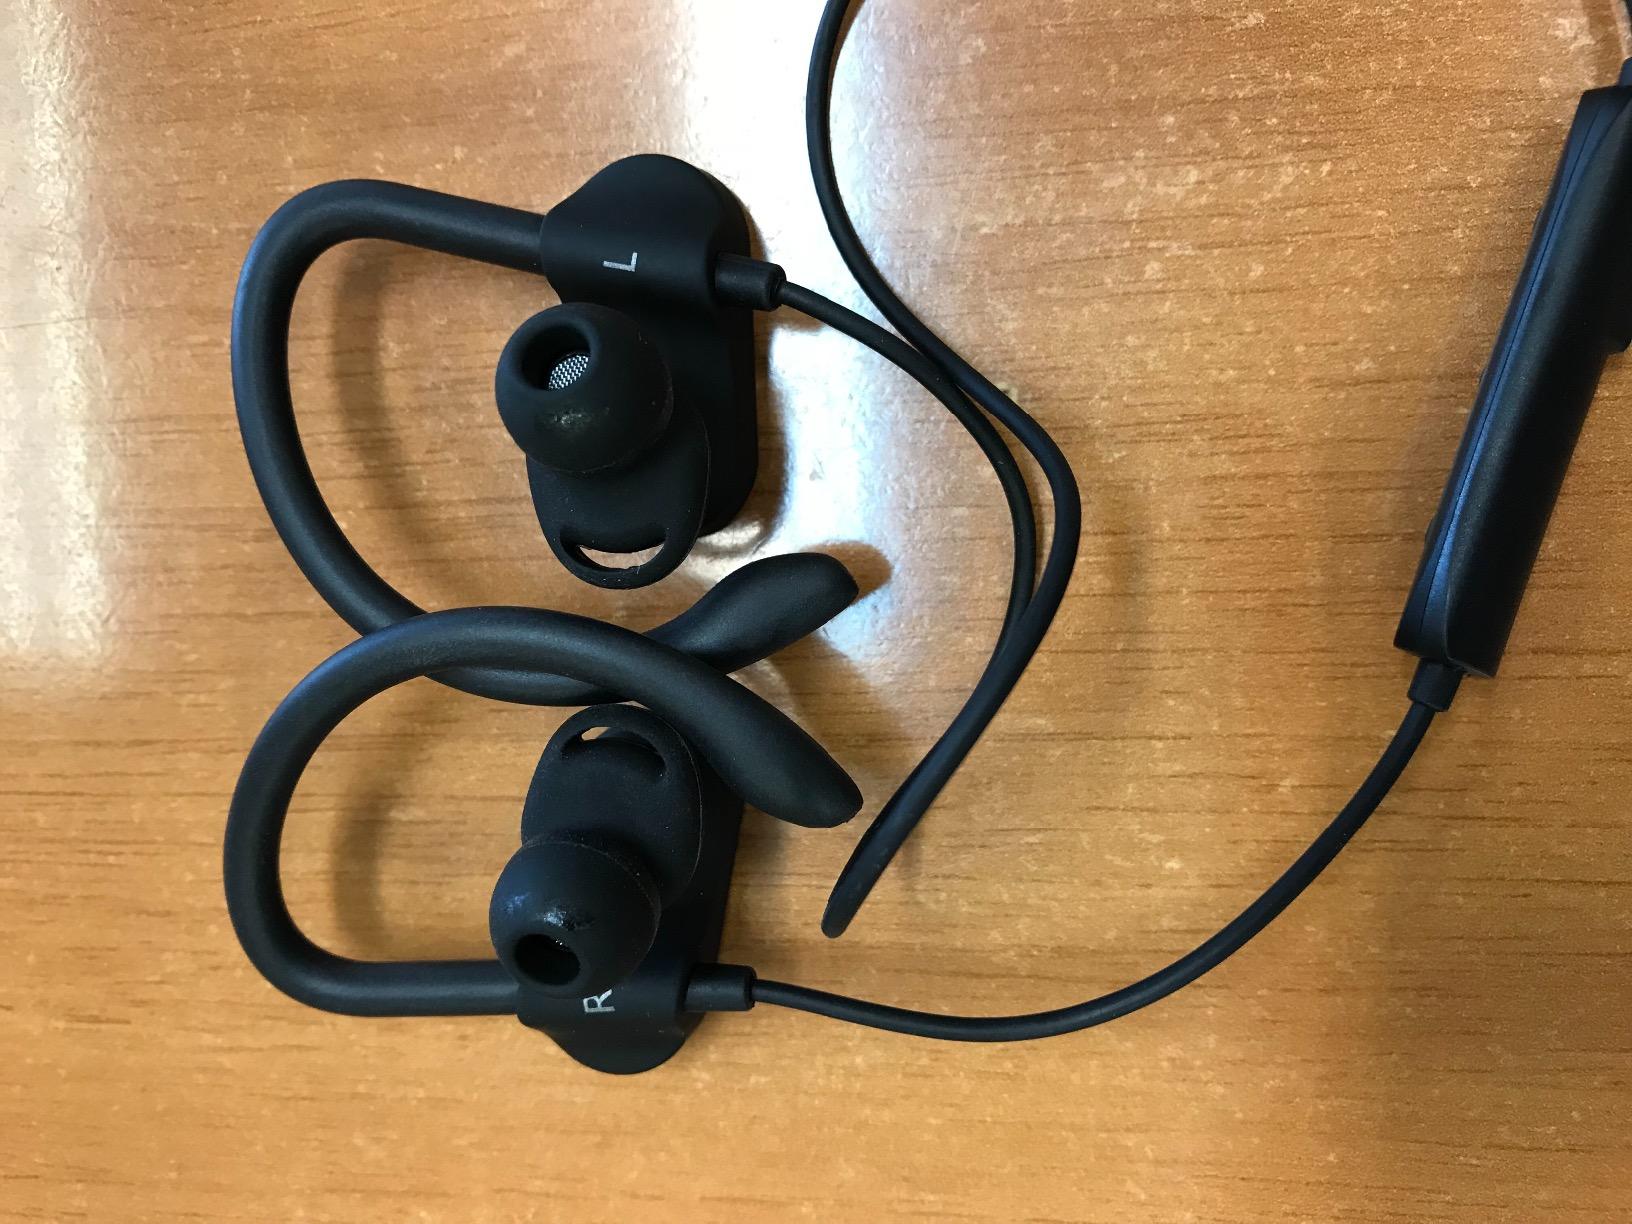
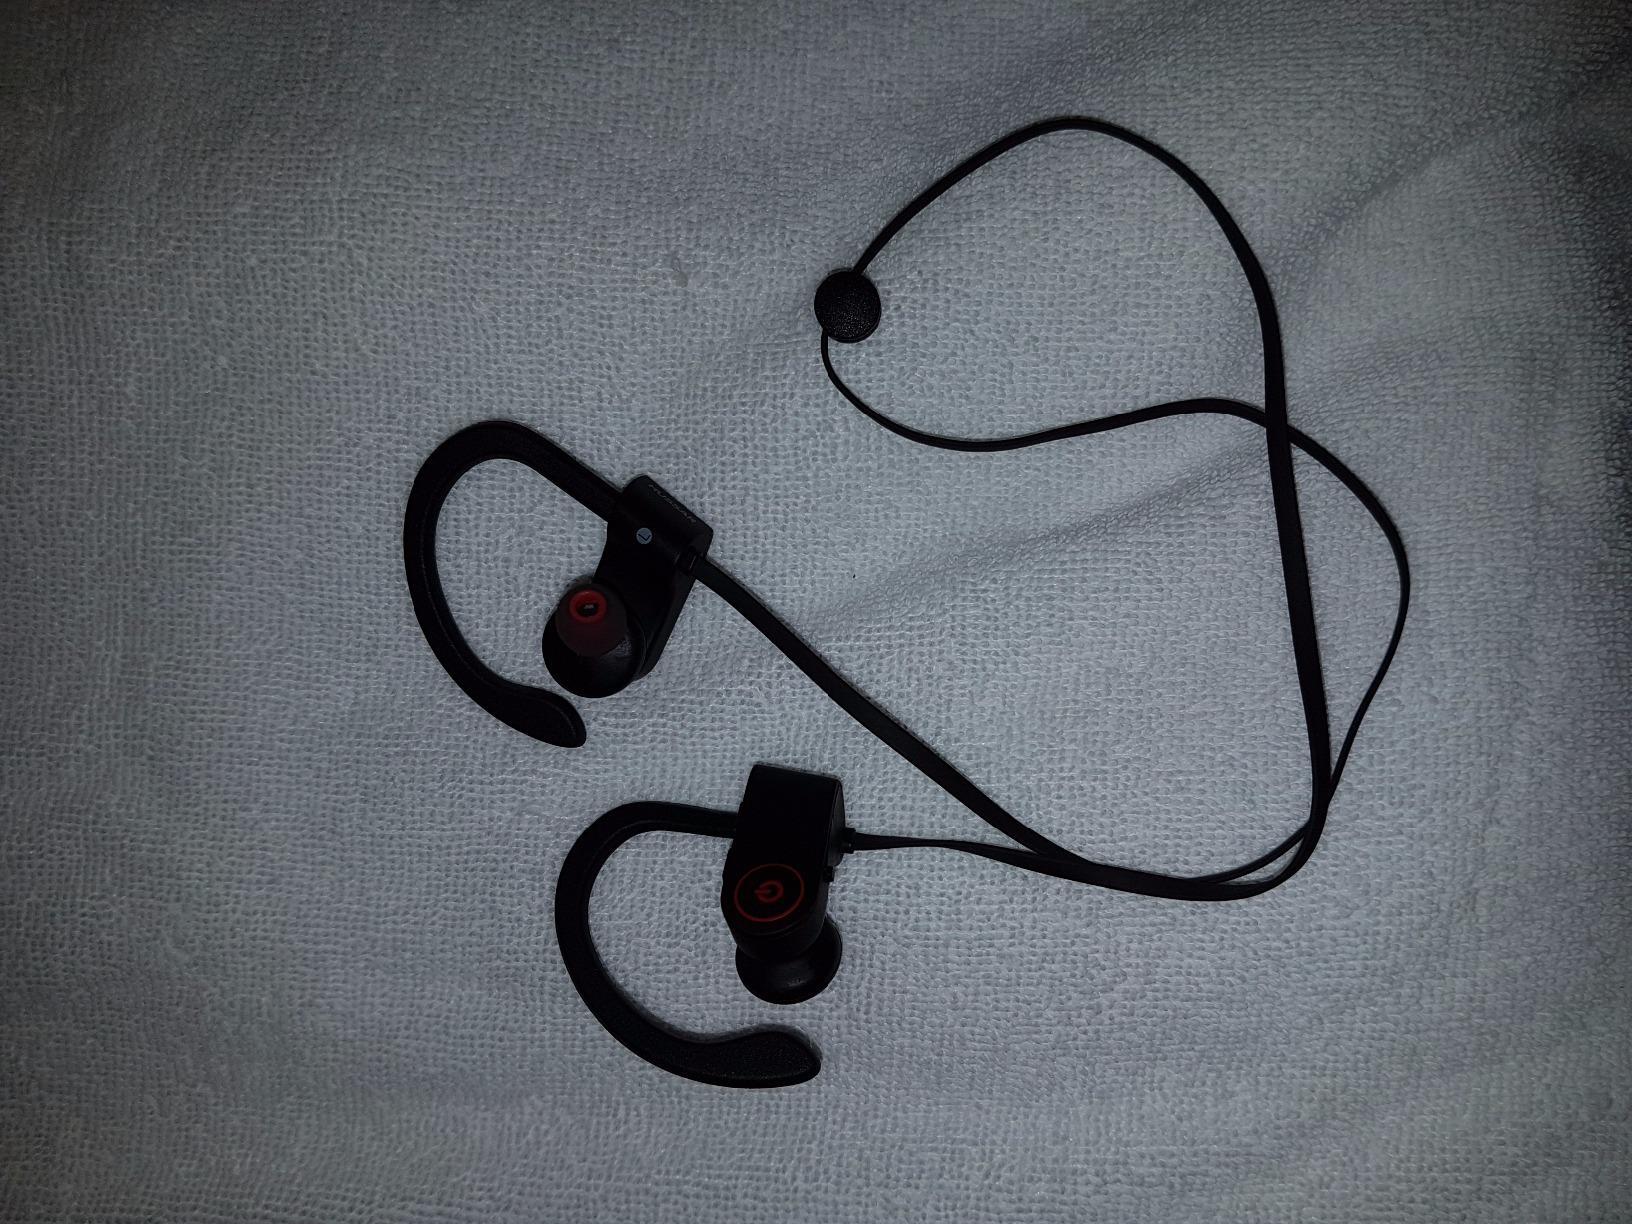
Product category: headphones
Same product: no